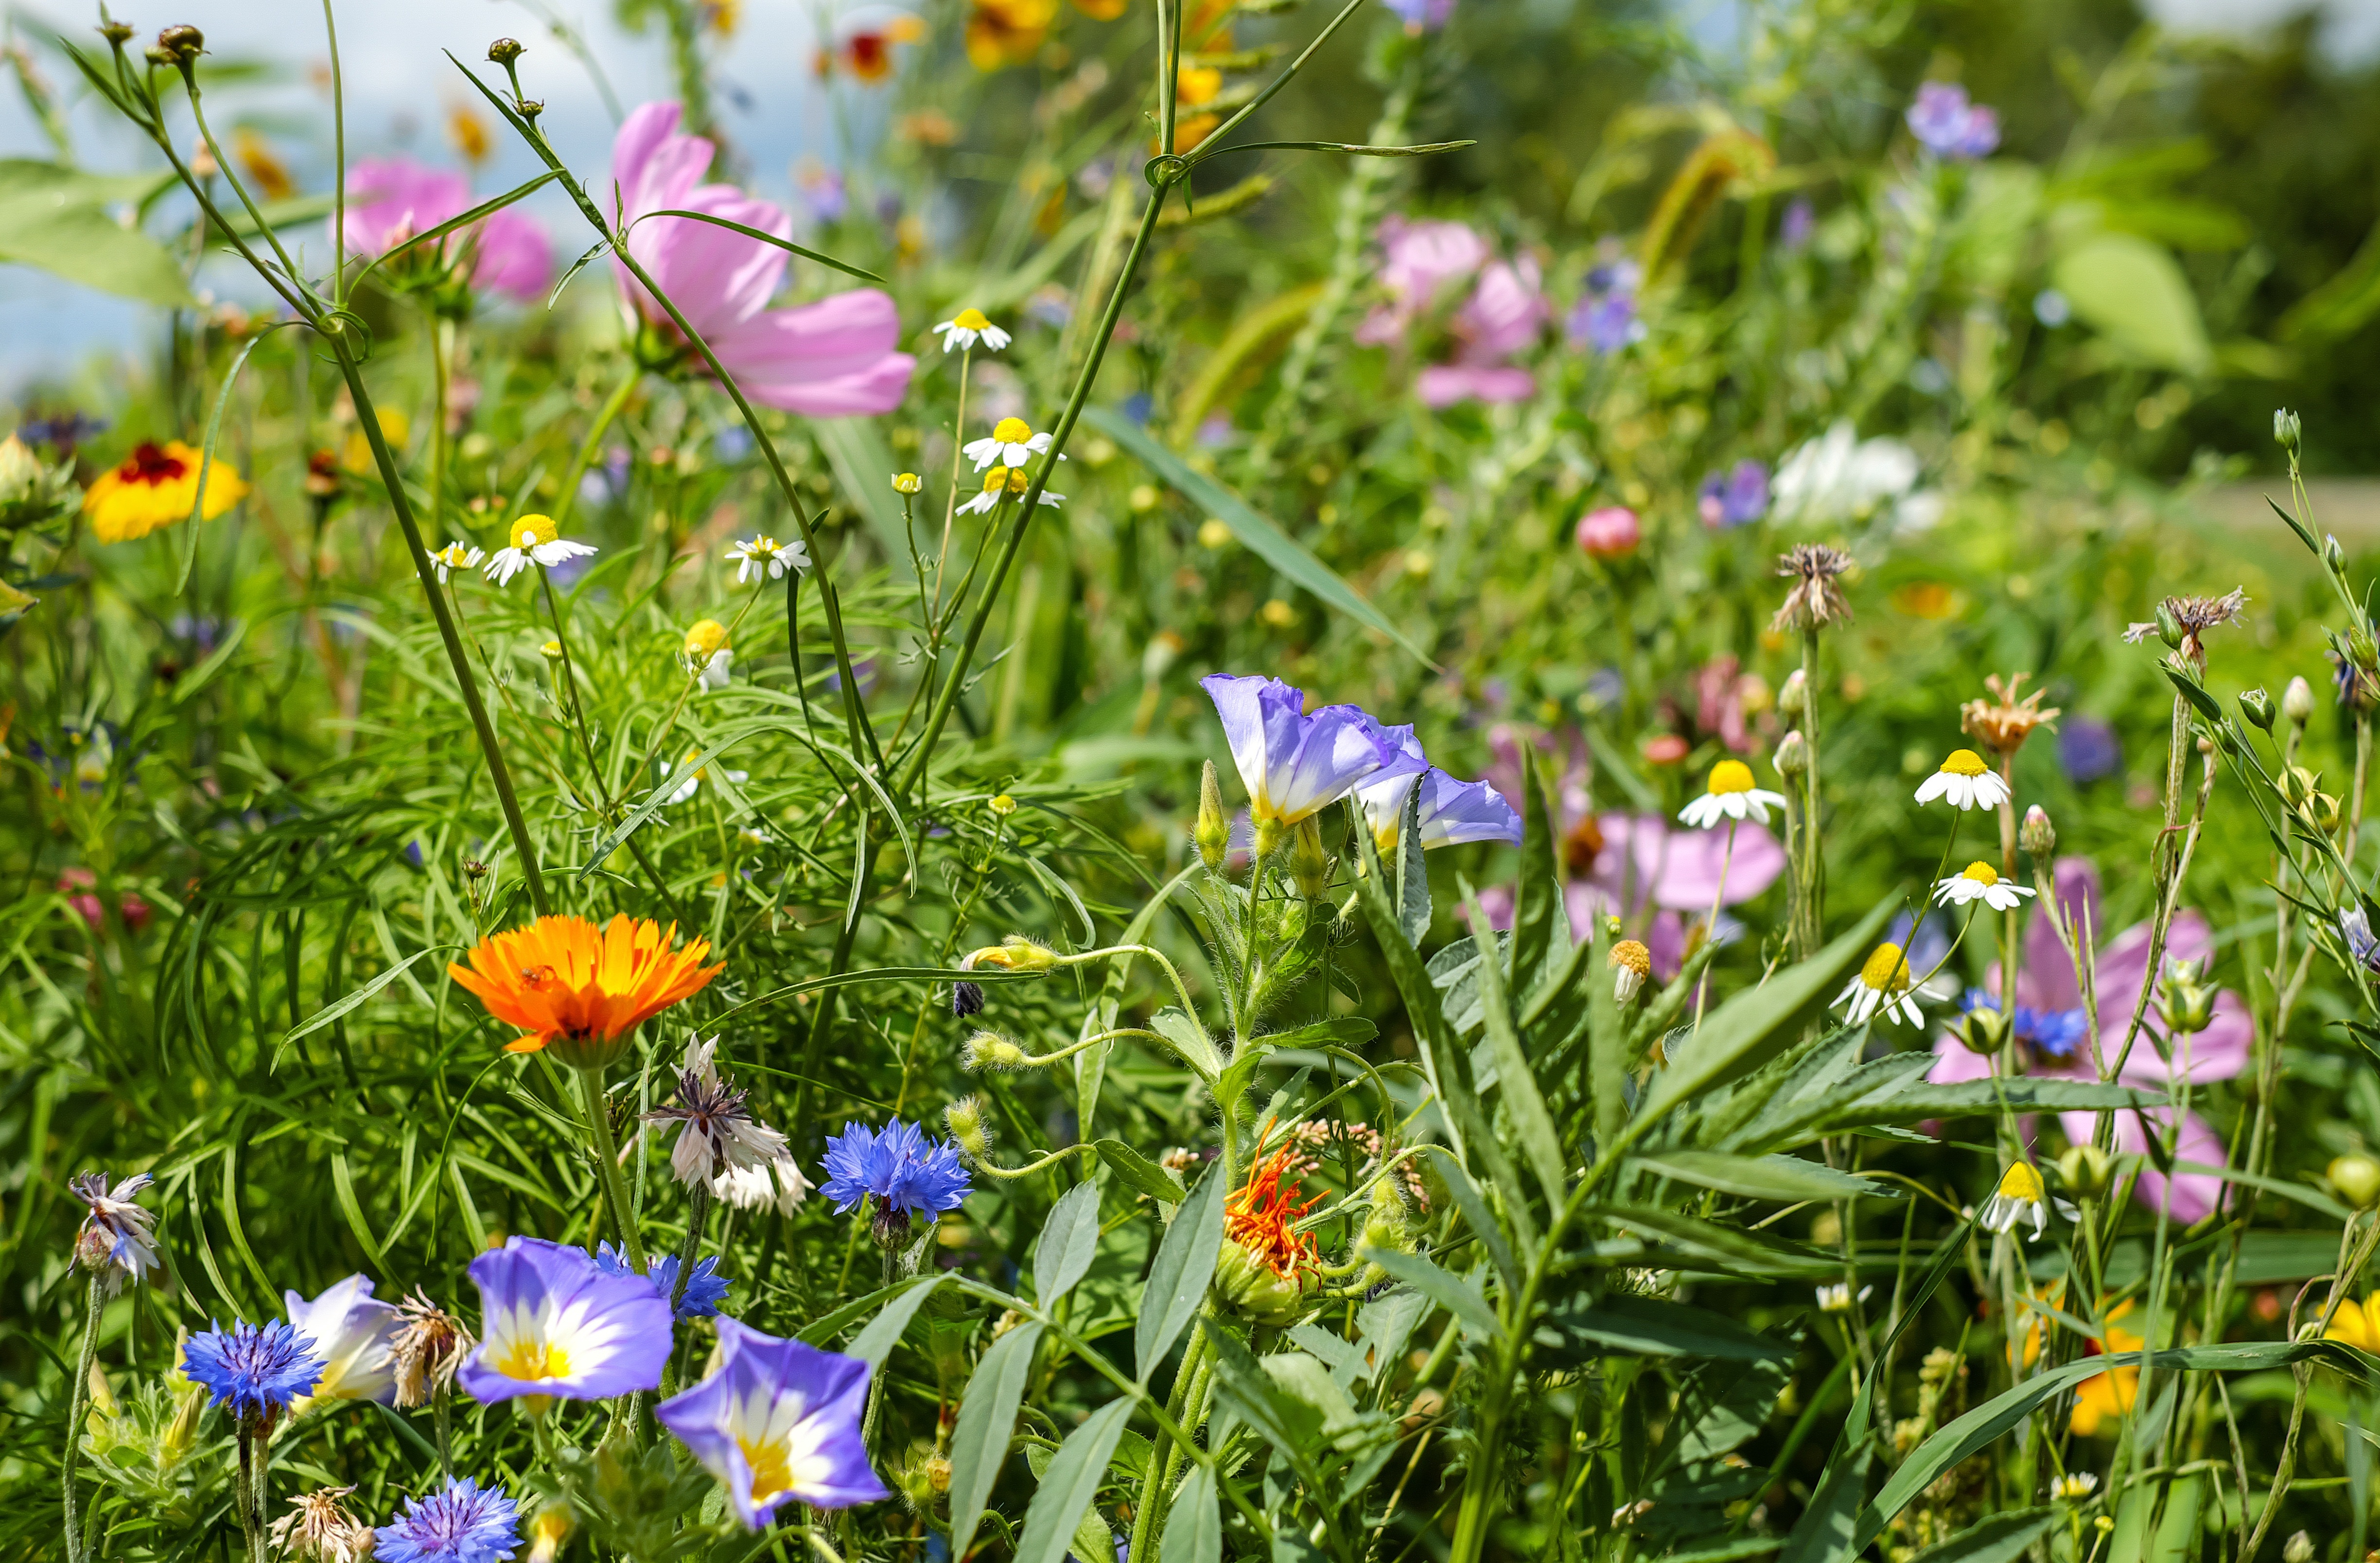
nature, grass, plant, field, lawn, meadow, prairie, flower, bloom, herb, botany, colorful, garden, flora, wildflower, flowers, wildflowers, habitat, flower meadow, summer meadow, flowering plant, annual plant, natural environment, land plant, garden cosmos